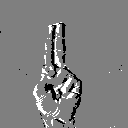
ASL letter: u